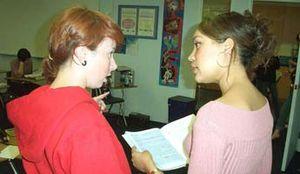
Language Systems International, est une école d'anglais langue seconde. C'est la plus grande école aux États-Unis selon le nombre de visas étudiants F-1 inscrits, d'après les statistiques du gouvernement des États-Unis. LSI existe depuis 1987 et a quatre sites dans le sud de la Californie.